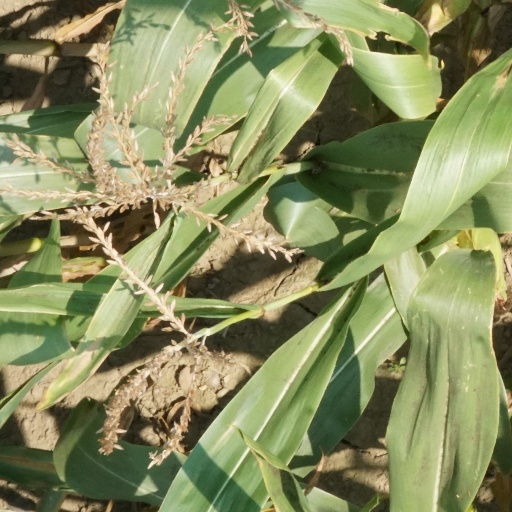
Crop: maize; corn